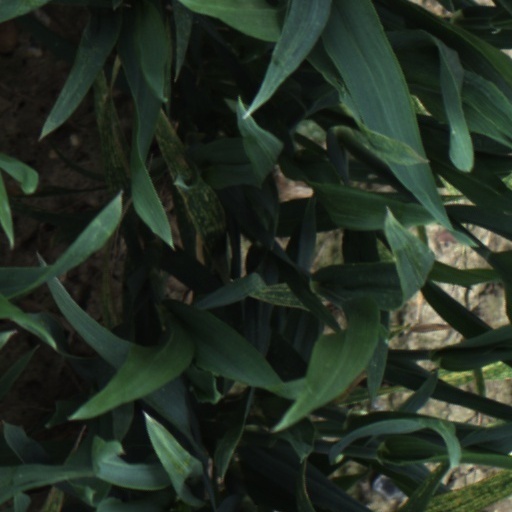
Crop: wheat